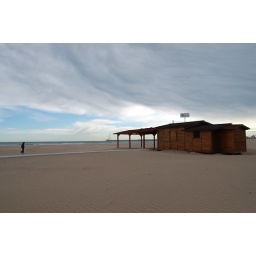
wood house in the beach